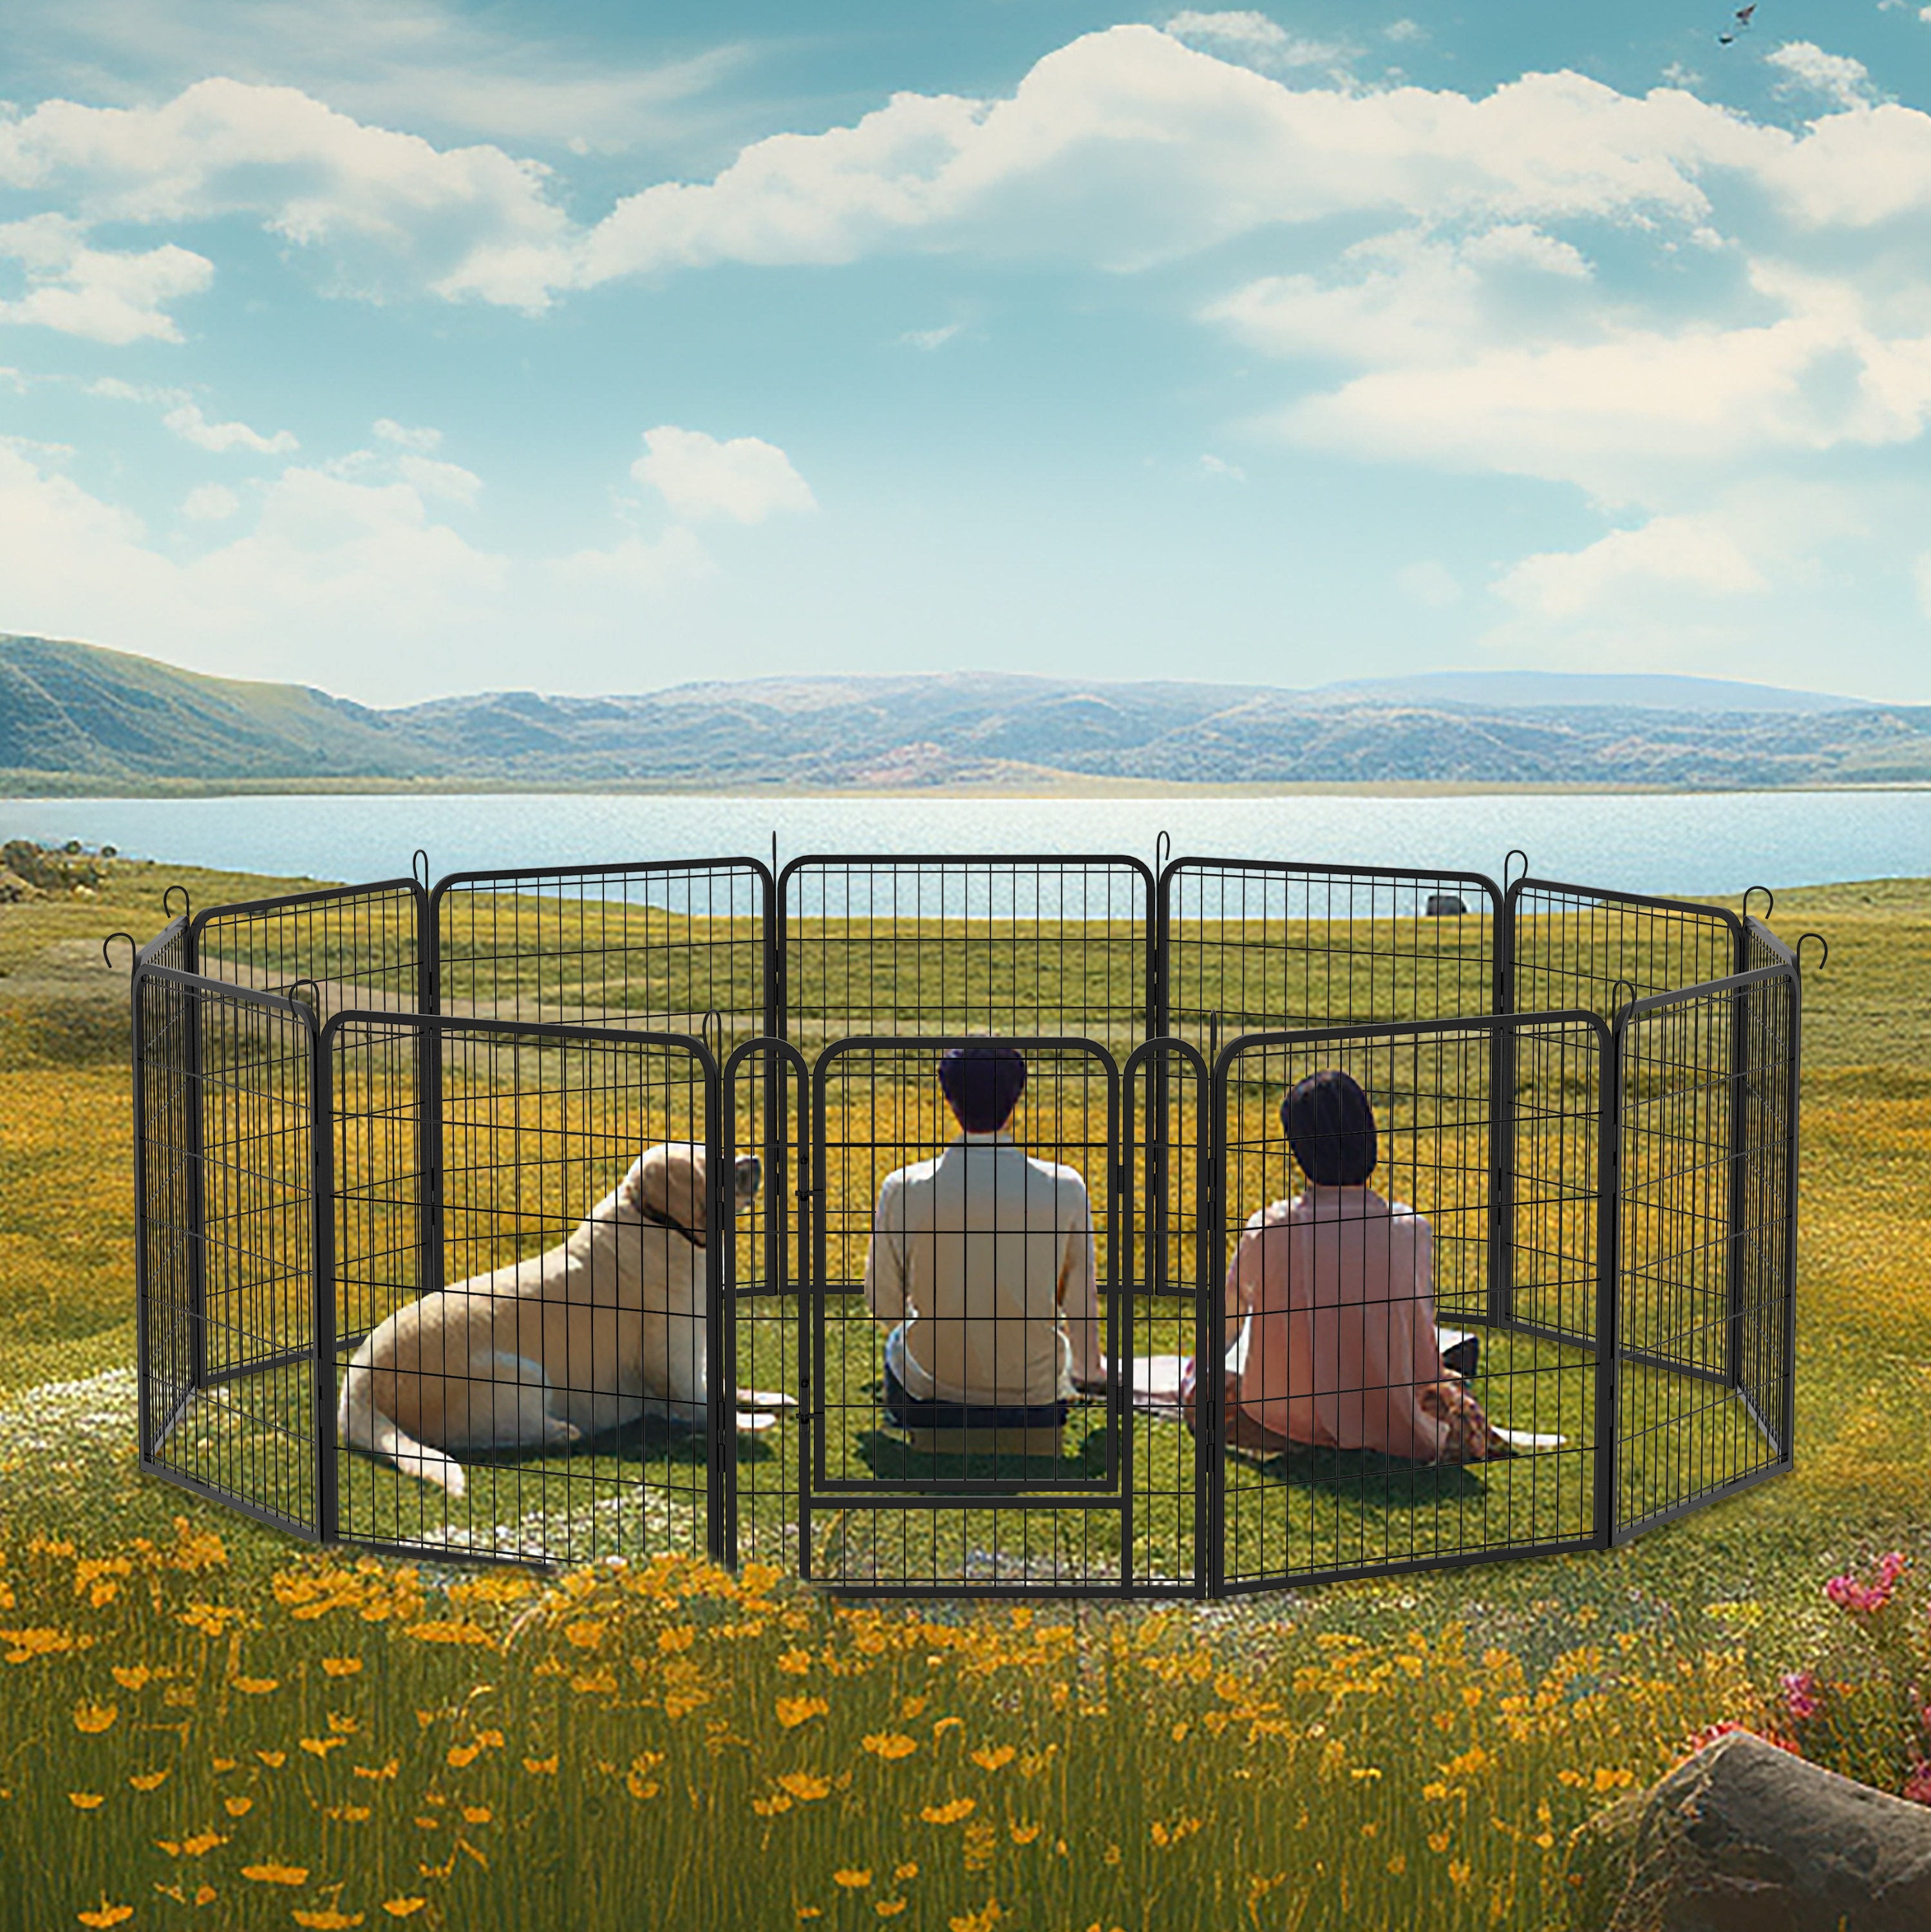
12 Panels Heavy Duty Metal Playpen with door,31.7"H Dog Fence Pet Exercise Pen for Outdoor
Specifications Main Color Black Main Material Metal Dangerous Goods #dangerFlag# Dimensions & Weights Assembled Length (in.) 81.10 Assembled Width (in.) 81.10 Assembled Height (in.) 31.70 Weight (lbs) 36.30 Product Features Durable Iron Material with Rust-Resistant Coating: Our pet wire fence is constructed from sturdy iron material and features a rust-resistant coating. This ensures its longevity and extends the lifespan of the fence, even when exposed to outdoor elements. Automatic Gravity Locking Mechanism: The fence is equipped with an automatic gravity locking mechanism that allows for smooth opening and closing of the gate. It also reduces the chances of your pets unlocking the gate on their own, providing added security and peace of mind. Floor Protection and Rust Prevention: The design of the fence includes a pipe plug that can be placed on the ground to protect the floor and prevent rusting inside the pipes. This feature not only safeguards your flooring but also enhances the stability of the fence. Versatile Shape Options: Our pet wire fence can be easily configured into different shapes according to your specific needs. Whether you require a circular, rectangular, or custom shape, the fence can adapt to create a suitable enclosure for your pets. Suitable for Outdoor Use: Our pet wire fence is designed to be used outdoors. This fence is versatile enough to meet your requirements. Additionally, it can be easily moved and reinstalled as needed. Easy Installation: Setting up our pet wire fence is a straightforward process. Simply connect the ground stakes to each panel, and you're ready to create a safe and enclosed space for your pets. The installation requires minimal effort and time, providing convenience for pet owners. Description
Brand: SantaChoice
Category: Animals & Pet Supplies > Pet Supplies > Pet Containment Systems > Exercise Pens